Vincennes porcelain

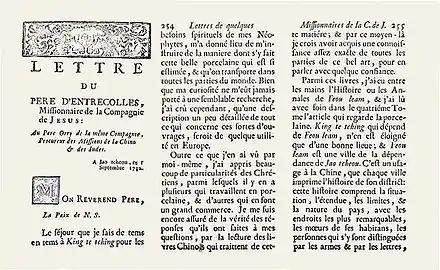
Section of a letter from Francois Xavier d'Entrecolles about Chinese porcelain manufacturing techniques, 1712, re-published by Jean-Baptiste du Halde in 1735.

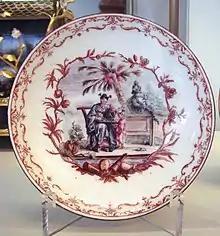
Vincennes soft porcelain plate, 1749–1753

The Chinese manufacturing secrets for porcelain manufacturing were revealed by the Jesuit Father Francois Xavier d'Entrecolles in 1712, and openly published in 1735. One ingredient for porcelain was kaolin; the porcelain manufactory of Meißen, near Dresden, was taking advantage of the first kaolin deposits identified in Europe, but hard-paste porcelain in France had to wait for the first French kaolin, discovered near Limoges later in the eighteenth century.